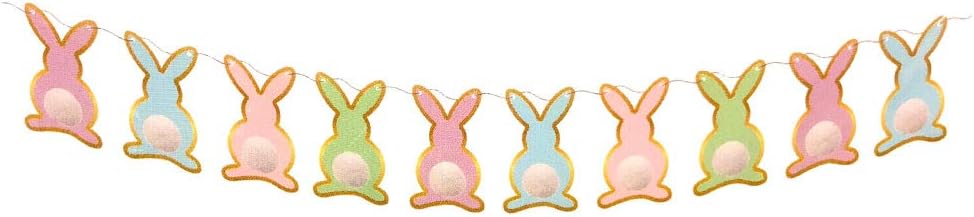
Easter Holiday Bunny Rabbit Cut Outs Banner with Satin Ribbon Garland for Party Decoration Wall Decor
Category: Toys & Games
This brightly colored Easter Holiday Easter Bunny banner is the perfect accessory to any party decoration! Made of paper material and joined with a satin ribbon, banner stretches approximately 4 feet. Designed with bunny rabbit cut-outs in assorted pastel colors, including their fuzzy tails and gold outline.
Features: This brightly colored Easter Holiday Easter Bunny banner is the perfect accessory to any party decoration! | Made of paper material and joined with a satin ribbon, banner stretches approximately 4 feet. | Designed with bunny rabbit cut-outs in assorted pastel colors, including their fuzzy tails and gold outline.